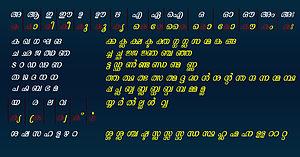
L’alphasyllabaire malayalam est un système d’écriture brahmique principalement utilisé pour écrire le malayalam, une langue dravidienne parlée par environ 35 millions de personnes notamment dans le sud de l’Inde, dans l’État du Kerala. Il est aussi utilisé pour écrire le sanskrit et le konkani conjointement avec d'autres systèmes d'écriture, ainsi que certaines langues peu parlées comme le betta kurumba et l'adiya. Comme beaucoup d'autres systèmes d'écriture indiens, c'est un abiguda. L'écriture s'effectue de gauche à droite et la première ligne est celle du haut tout comme dans l'alphabet latin.